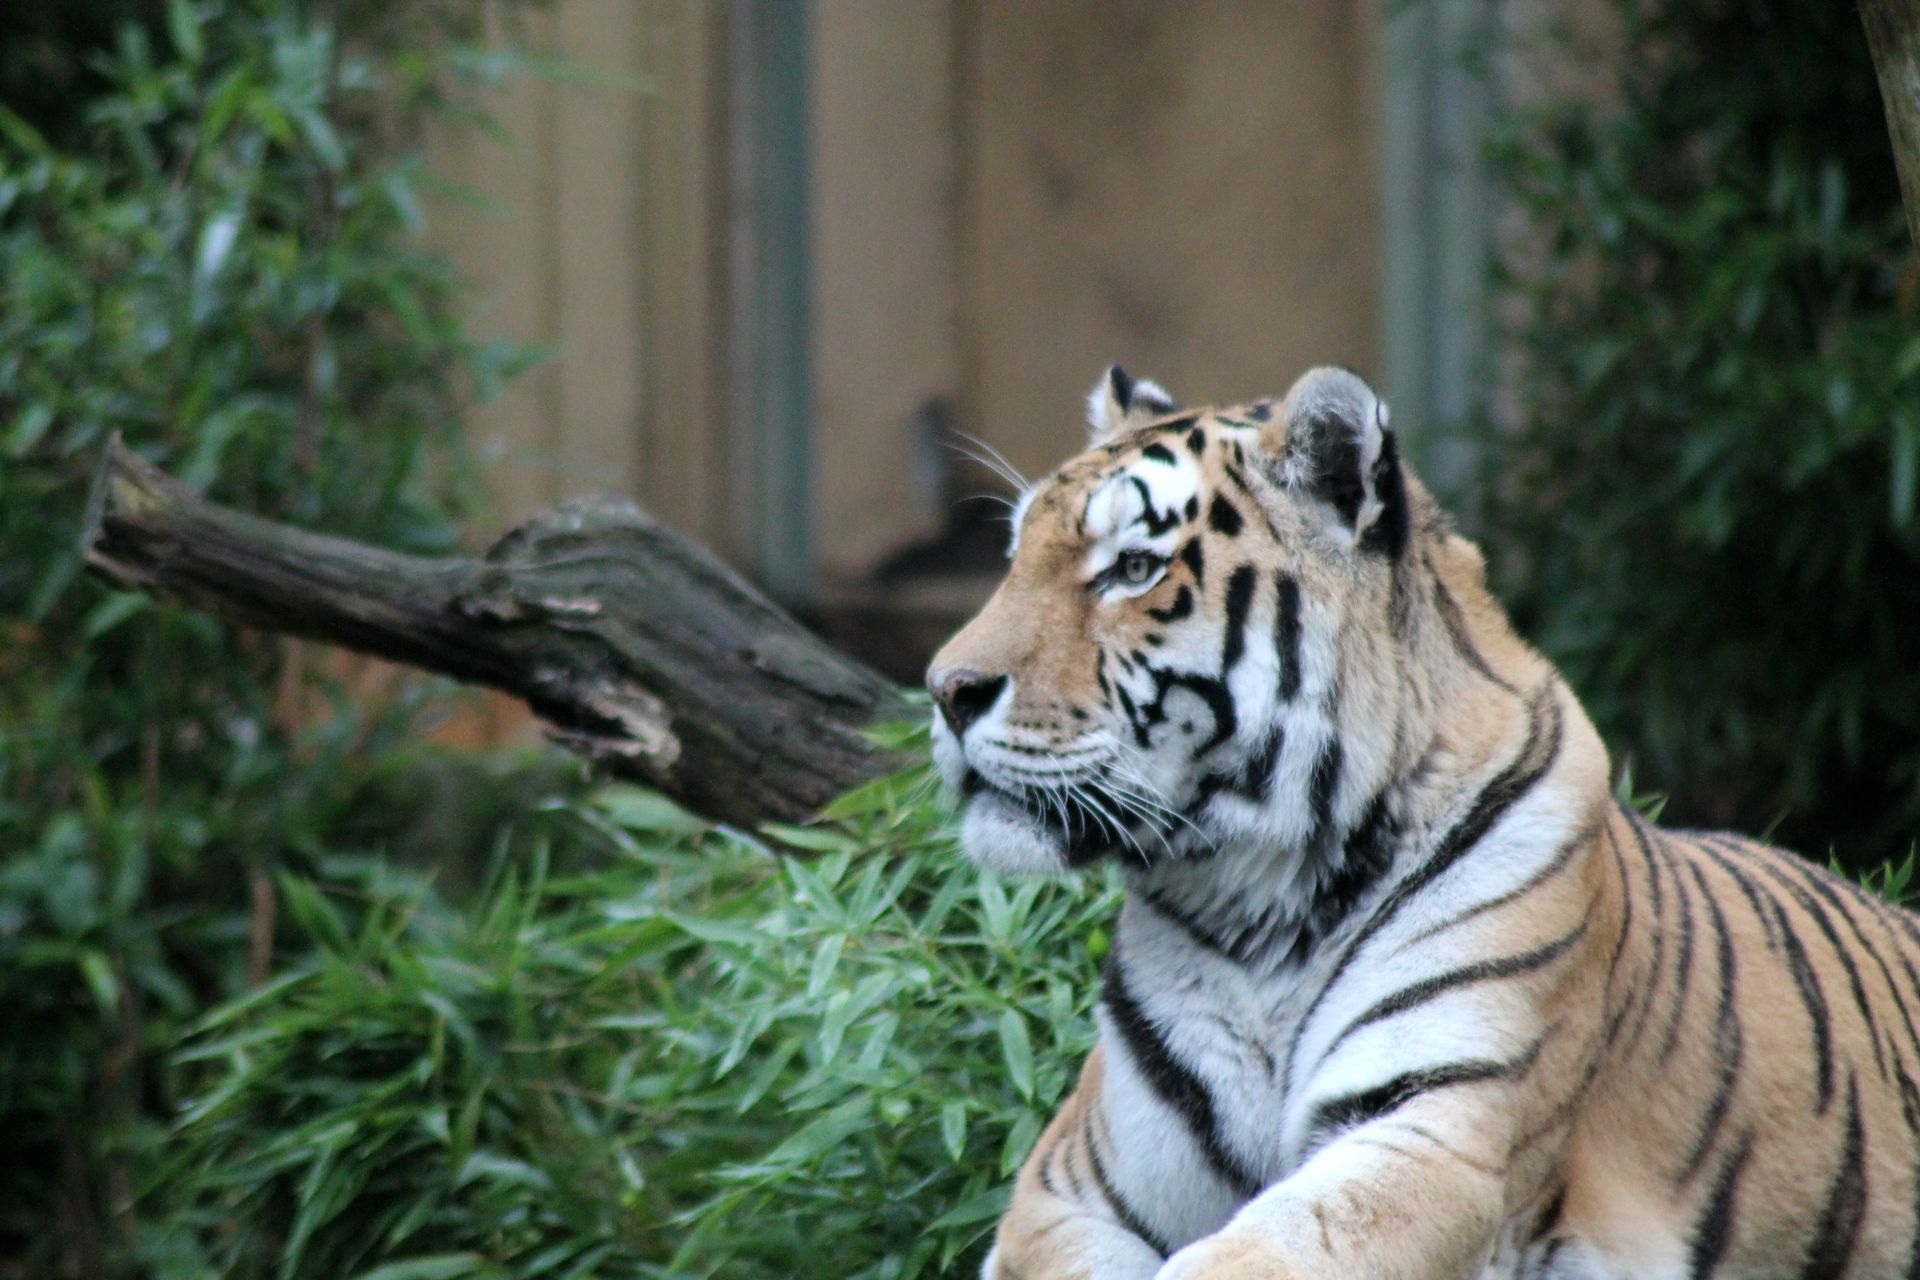
nature, wildlife, zoo, jungle, cat, mammal, predator, fauna, big cat, tiger, animals, big cats, cat like mammal